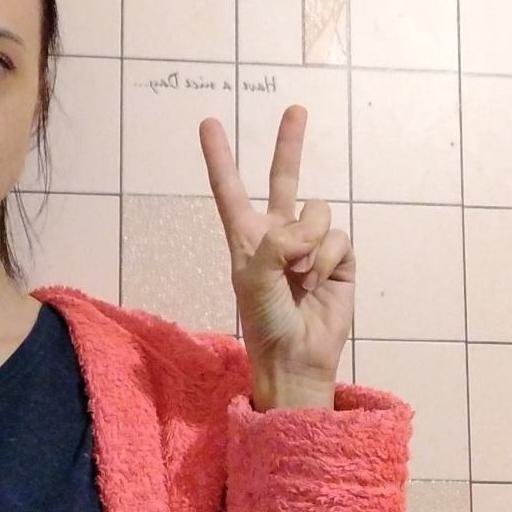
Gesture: peace